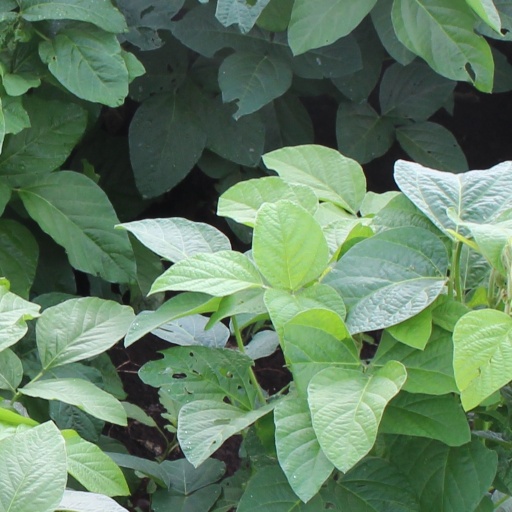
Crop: soybean